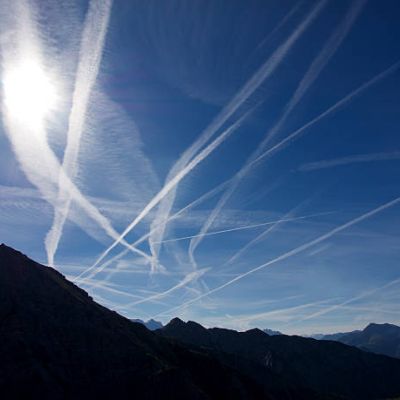
Cloud type: Contrail (Ct)